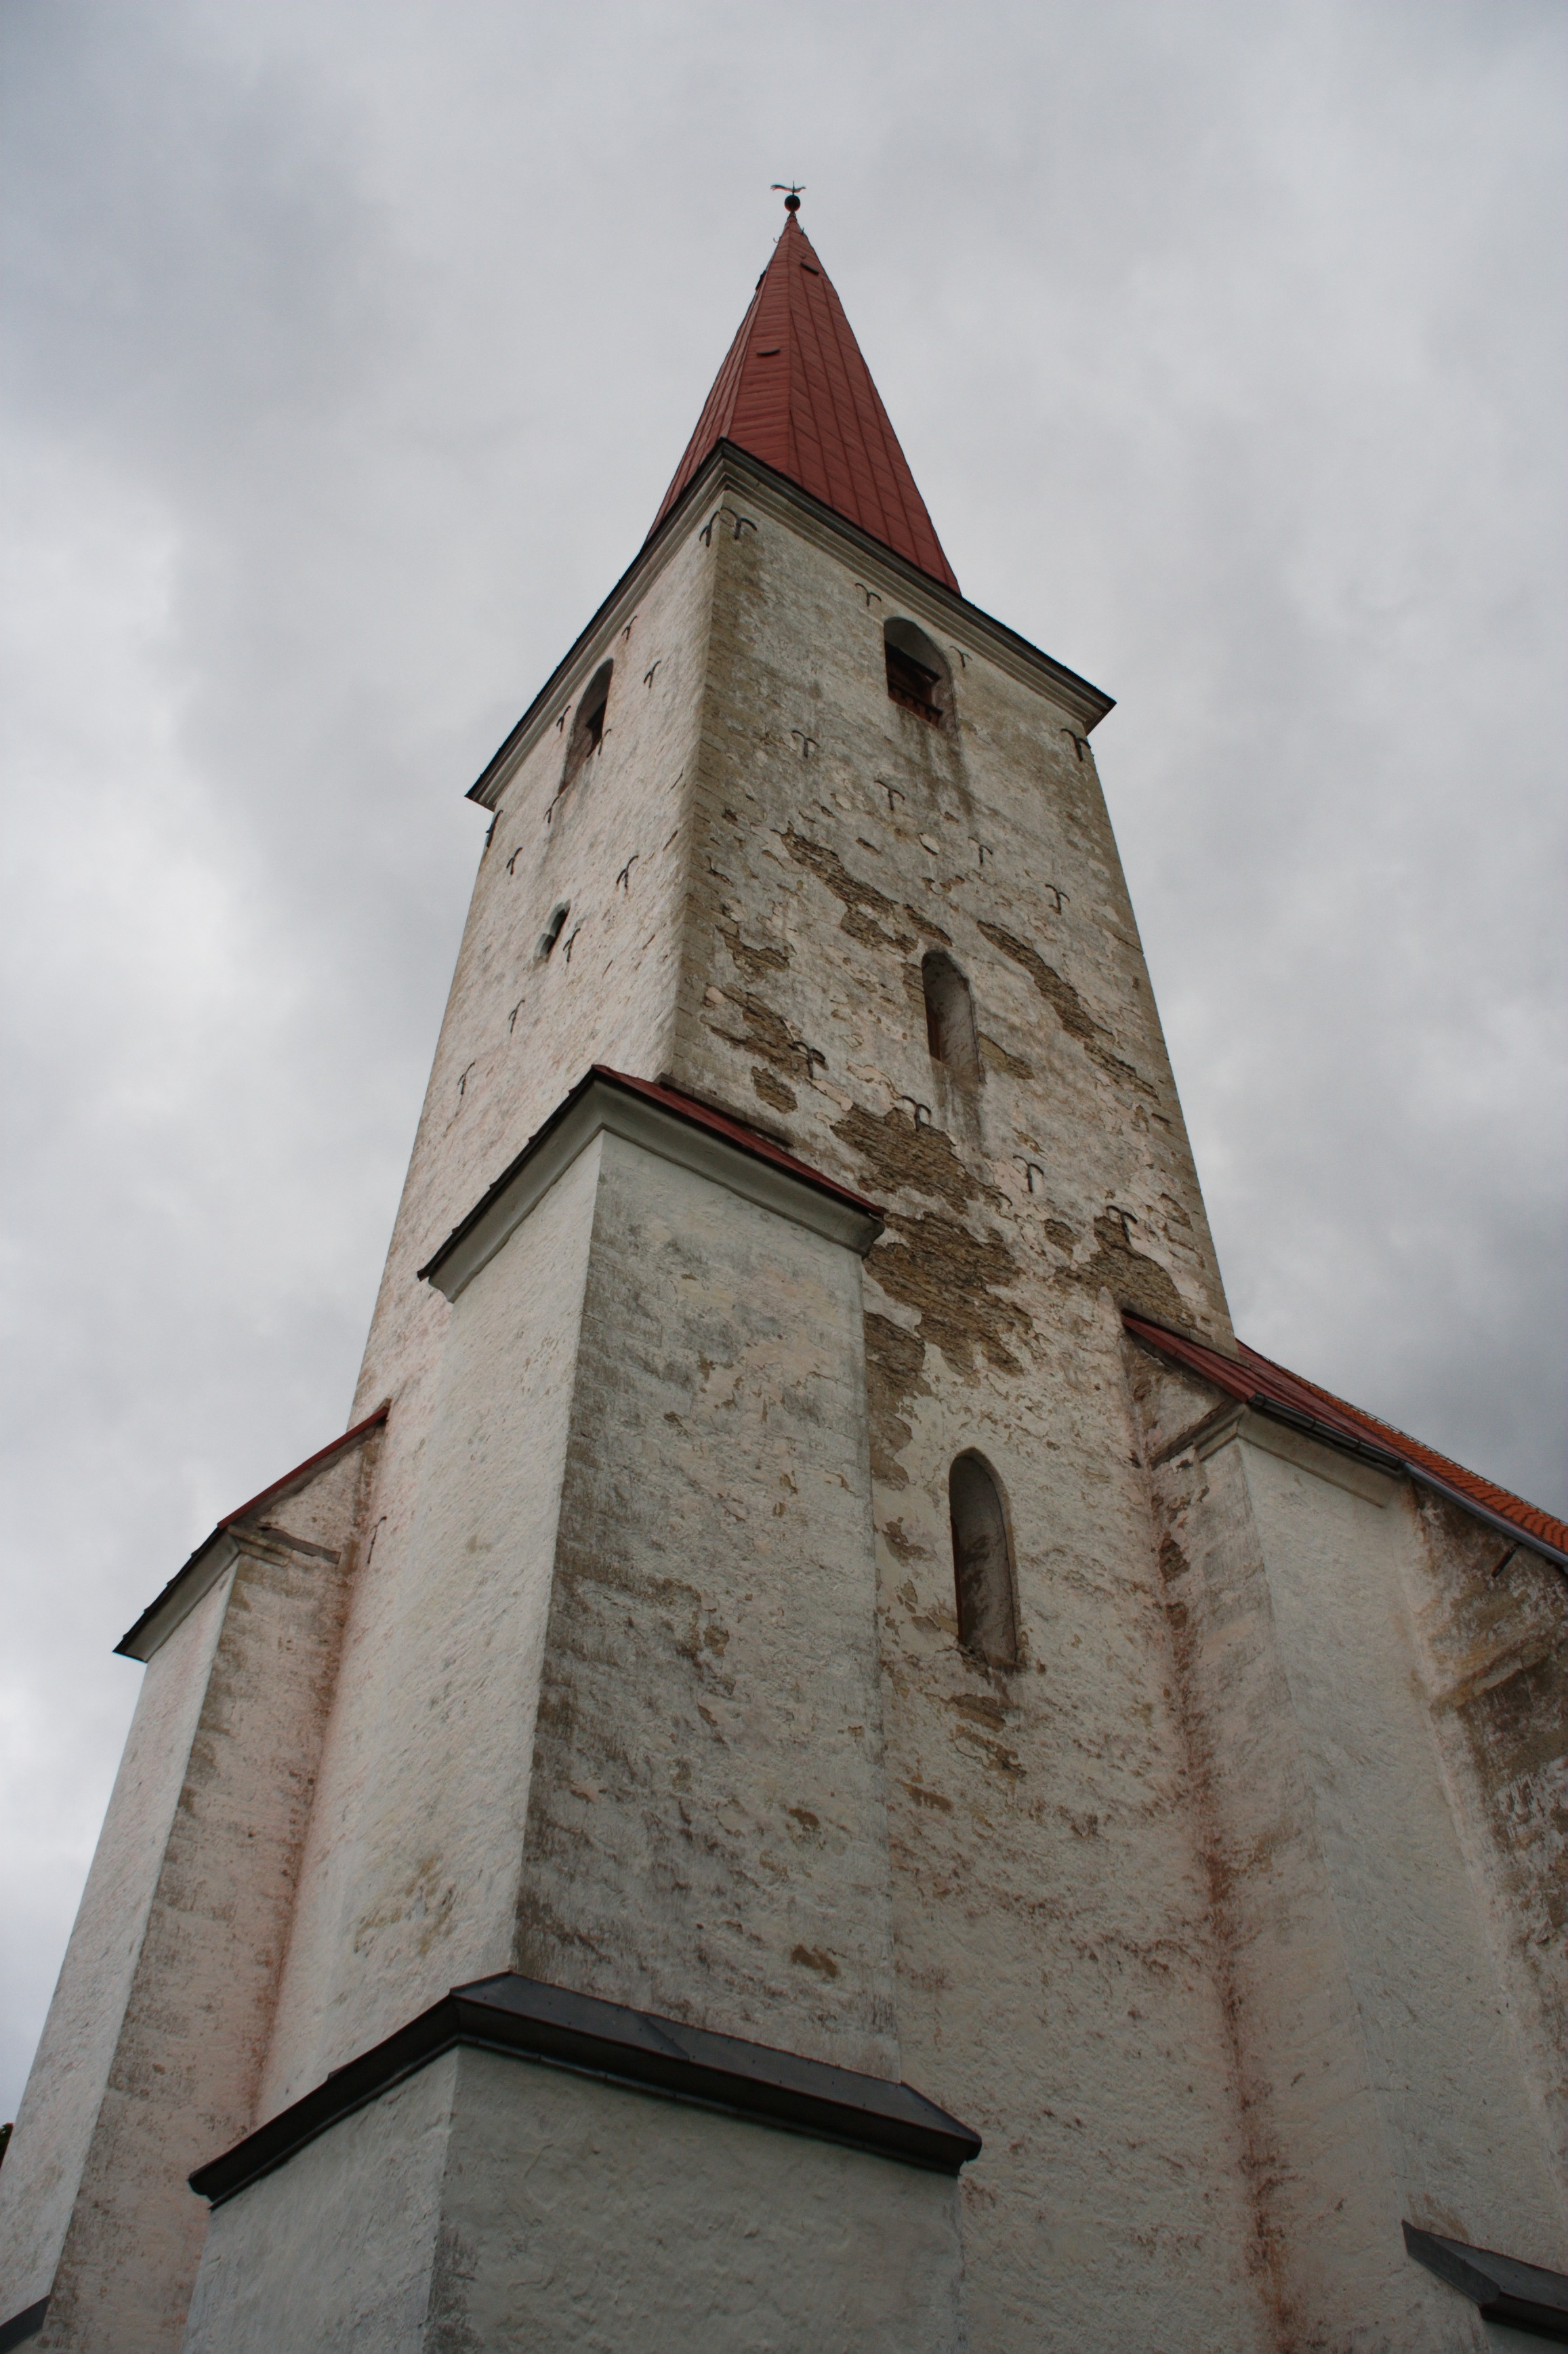
building, tower, church, chapel, place of worship, bell tower, spire, steeple, estonia, middle ages, st michael's church, spanish missions in california, saaremaa, kihelkonna